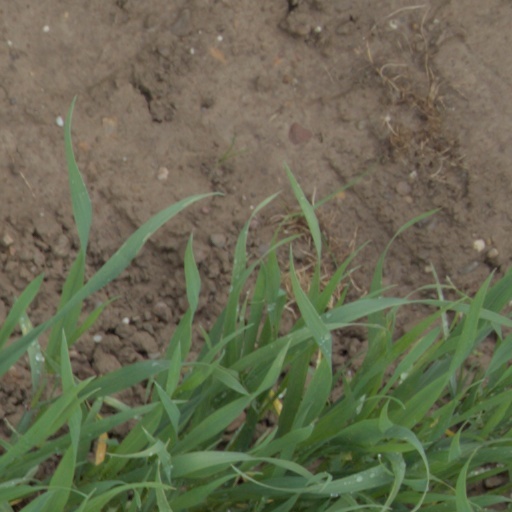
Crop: wheat